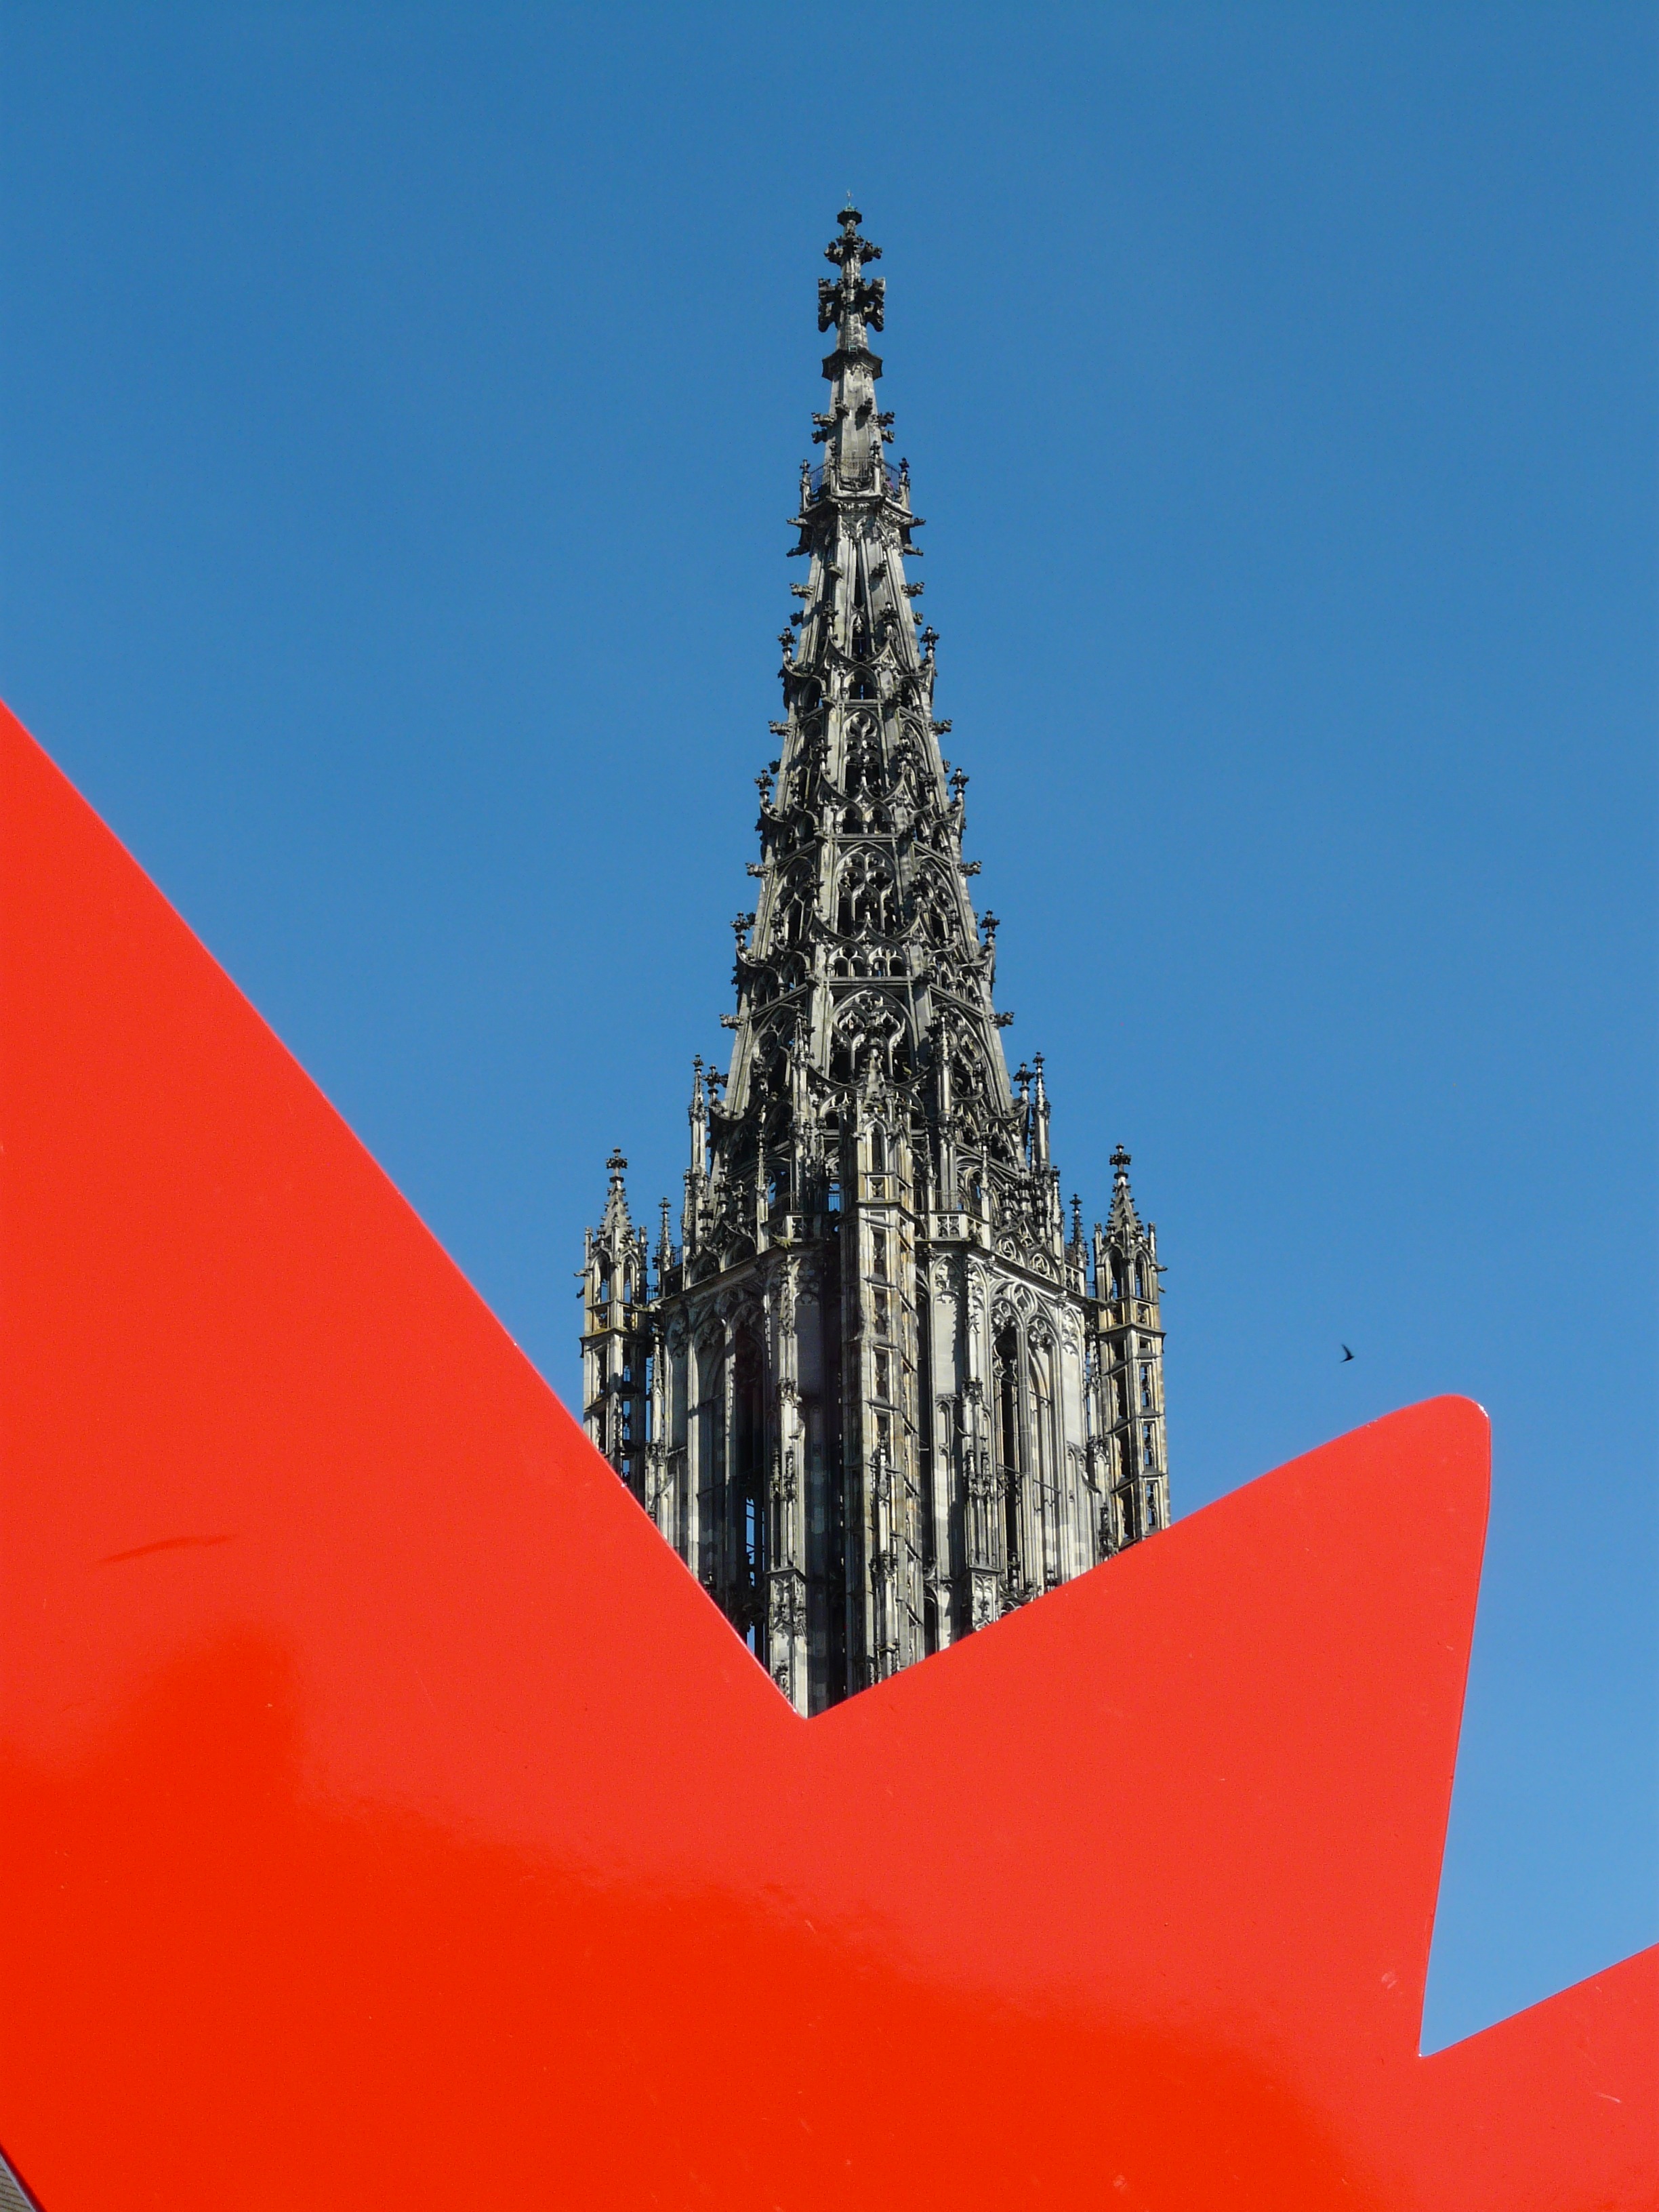
architecture, sky, building, red, tower, landmark, blue, church, artwork, art, spire, steeple, shape, ulm, munster, ulm cathedral, keith haring, red dog